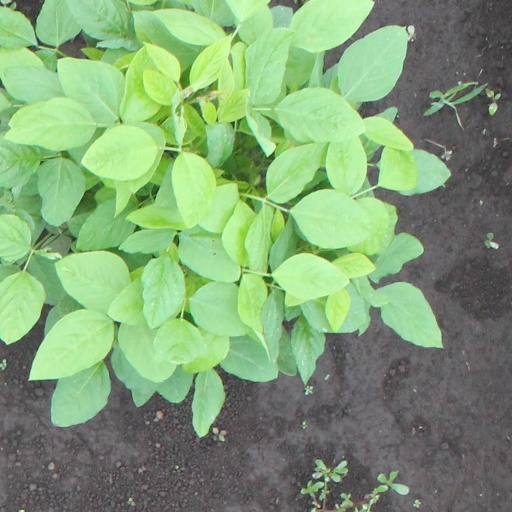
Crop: soybean